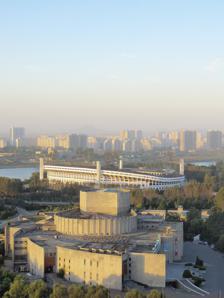
Building: Yanggakdo Stadium
Country: North Korea
Year built: 1989
Sports venue in Pyongyang, North Korea Yanggakdo Stadium Location Pyongyang , North Korea Coordinates 38°59′30″N 125°44′37″E / 38.991546°N 125.743525°E / 38.991546; 125.743525 Capacity 30,000 Surface artificial Construction Opened 18 May 1989 Renovated 2017–present Closed 2017–present Tenants North Korea national football team North Korea women's national football team Football clubs based in Pyongyang Yanggakdo Stadium Chosŏn'gŭl 양각도경기장 Hancha 羊角島競技場 Revised Romanization Yanggakdo gyeoggijang McCune–Reischauer Yanggakdo kyoŏggichang Yanggakdo Stadium is a multi-purpose stadium located on Yanggak Island in Pyongyang , North Korea , that was used mainly for football matches. The stadium holds 30,000 people and was opened on 18 May 1989. Since 2017, the stadium has been out of use as construction works are happening inside. History As seen through satellite imagery , the stadium began undergoing renovations in 2017, when the running track and the pitch have been taken down, individual seats disassembled. In 2018, the floodlights were dismantled. The works in the stadium were confirmed by the state media in 2019. Complex In addition to the main football pitch and athletics track, there are indoor training areas for bodybuilding , weightlifting , table tennis , boxing , wrestling , judo , and swimming . There are also dedicated spaces for football referees, changing rooms for players, a broadcasting room, correspondents' and commentator's rooms, and medical facilities. As well as the main pitch, there are three training pitches for football, and eight tennis courts. The tennis pitches have been completely demolished as part of the ongoing works in 2021. References